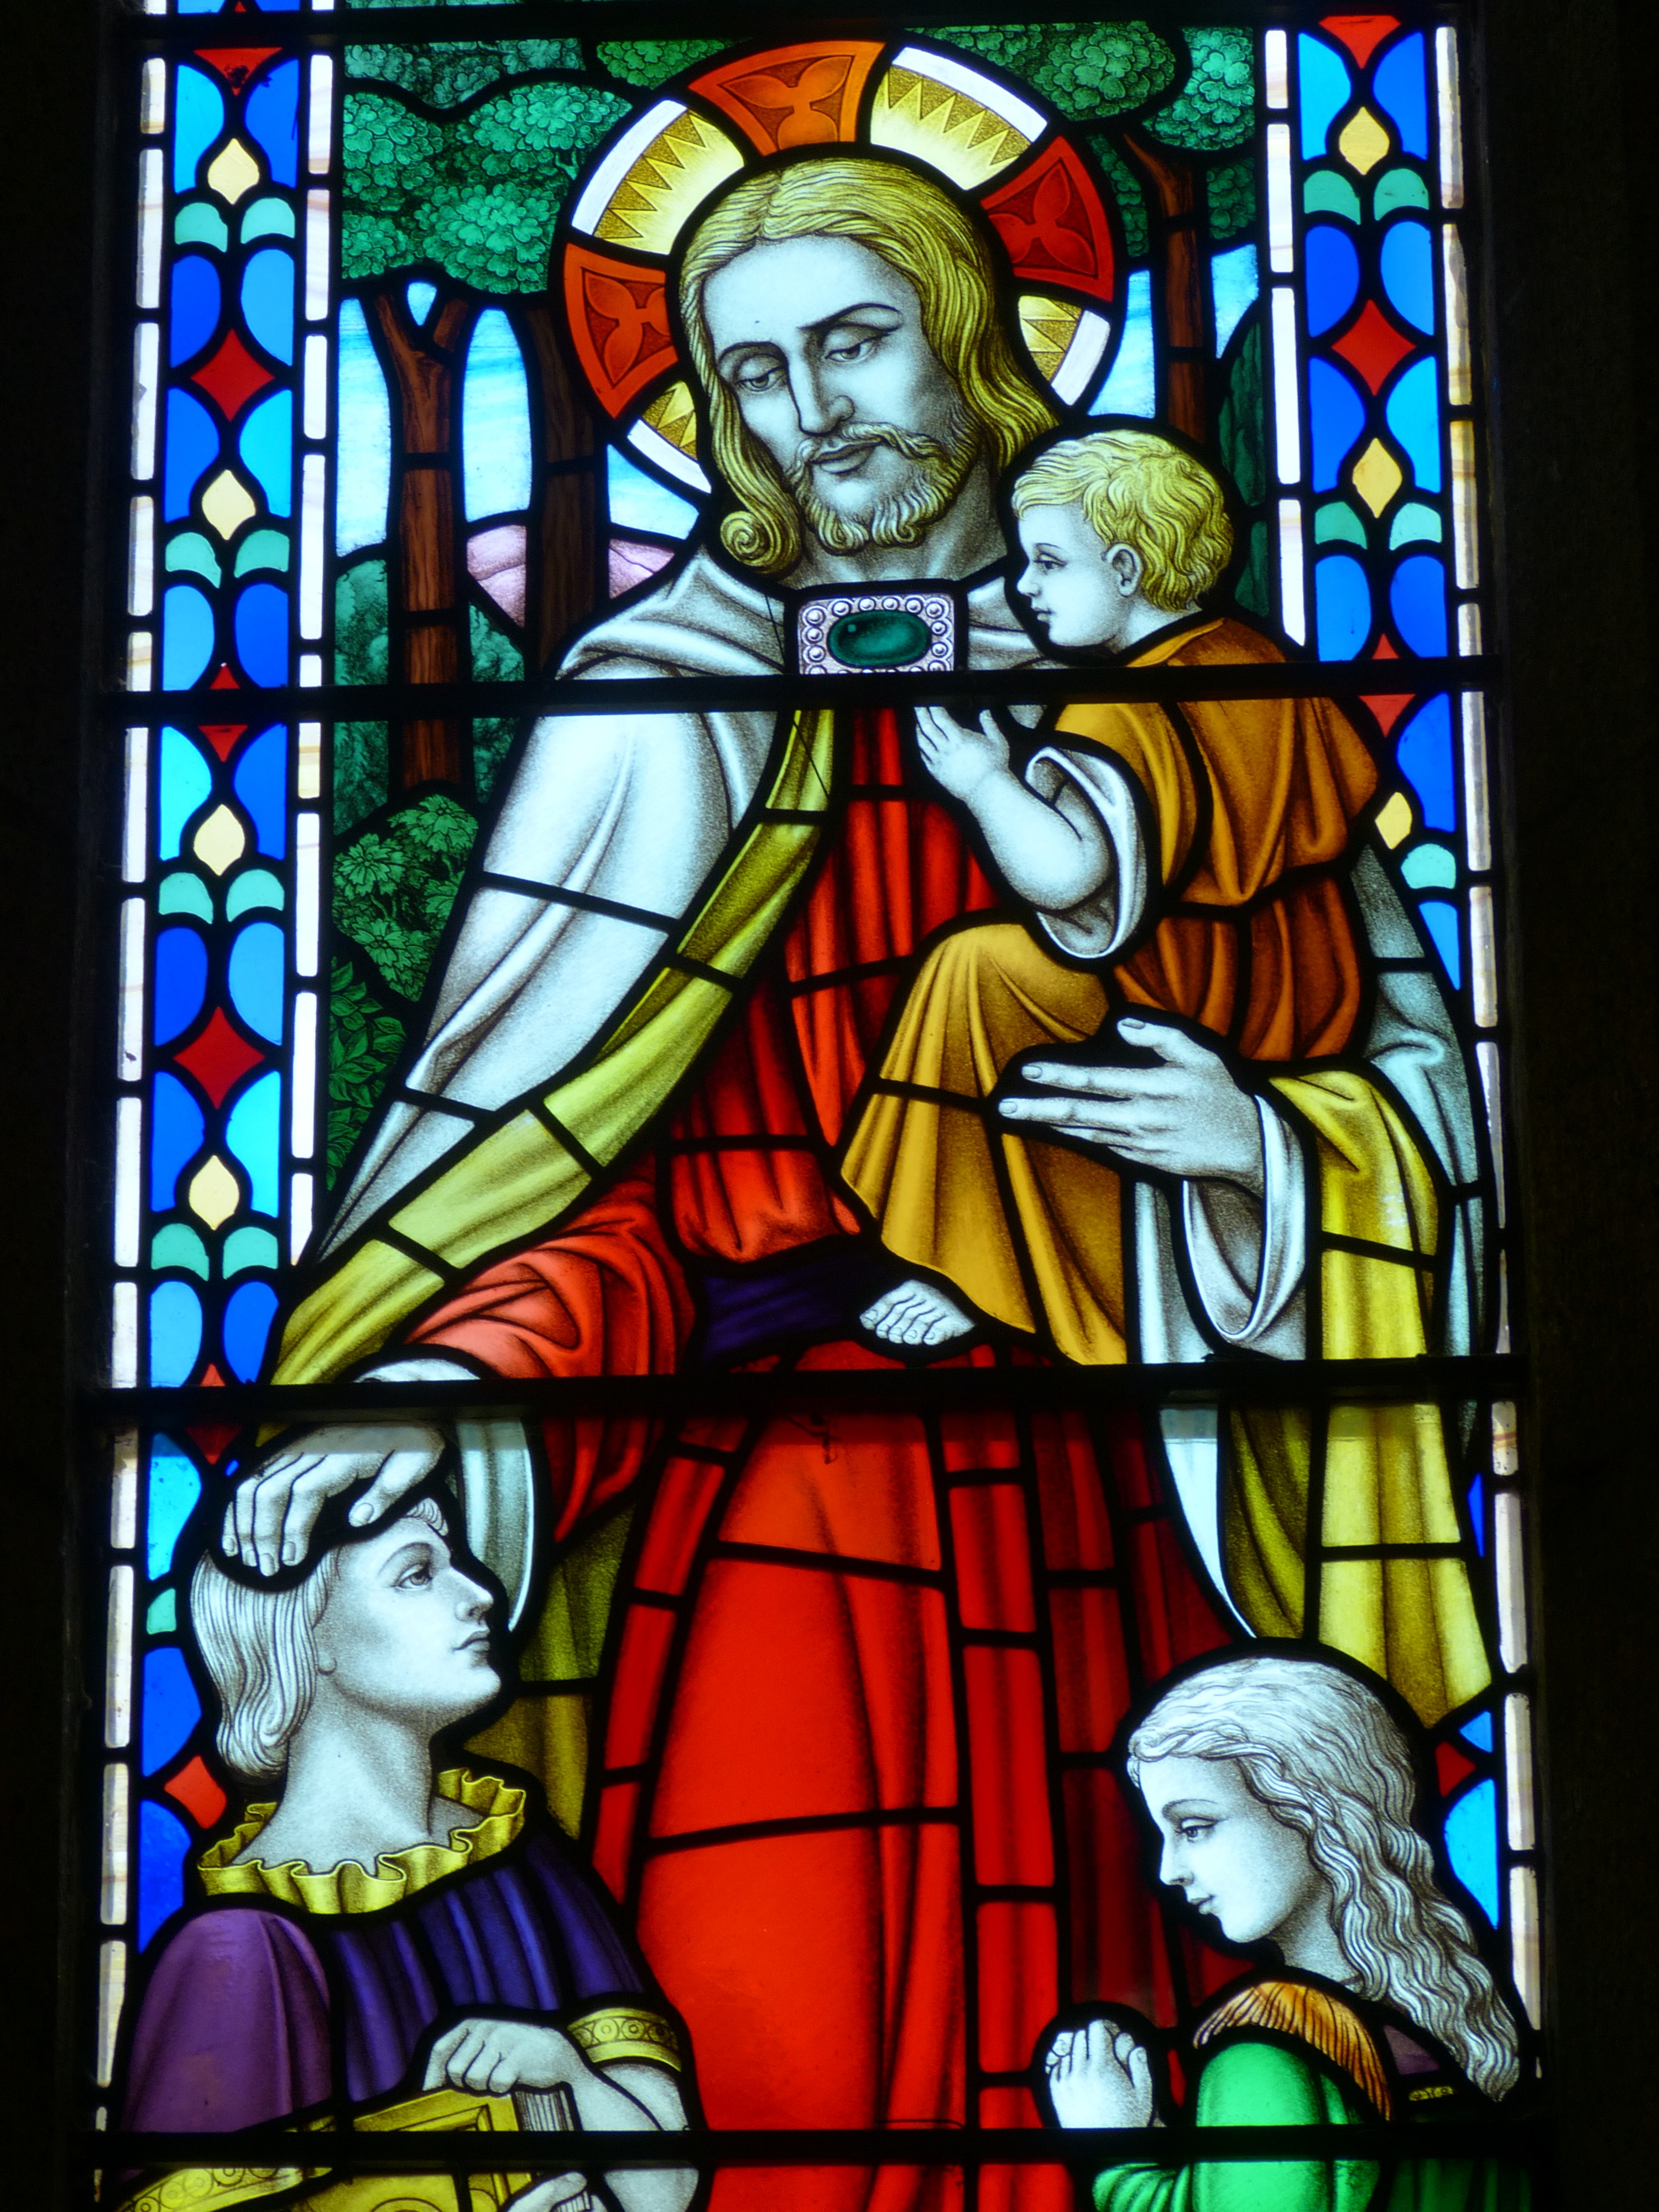
window, glass, church, material, stained glass, bible, england, christ, children, faith, jesus, christianity, image, blessing, historically, jersey, united kingdom, stained glass window, church window, bless, st helier